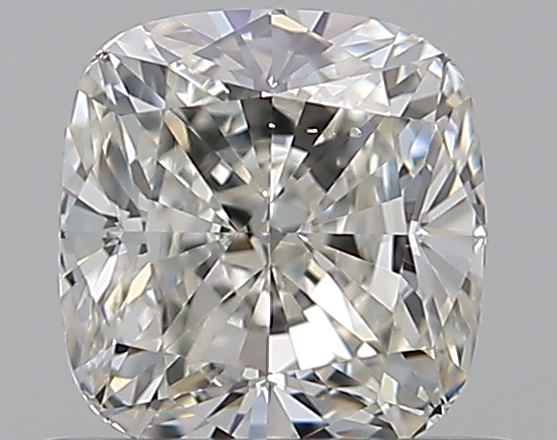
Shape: cushion
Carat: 0.71
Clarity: SI1
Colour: I
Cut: EX
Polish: EX
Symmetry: EX
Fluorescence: ST
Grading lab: GIA
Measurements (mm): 5.17 x 4.93 x 3.27